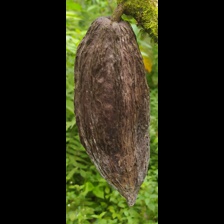
Label: phytophthora